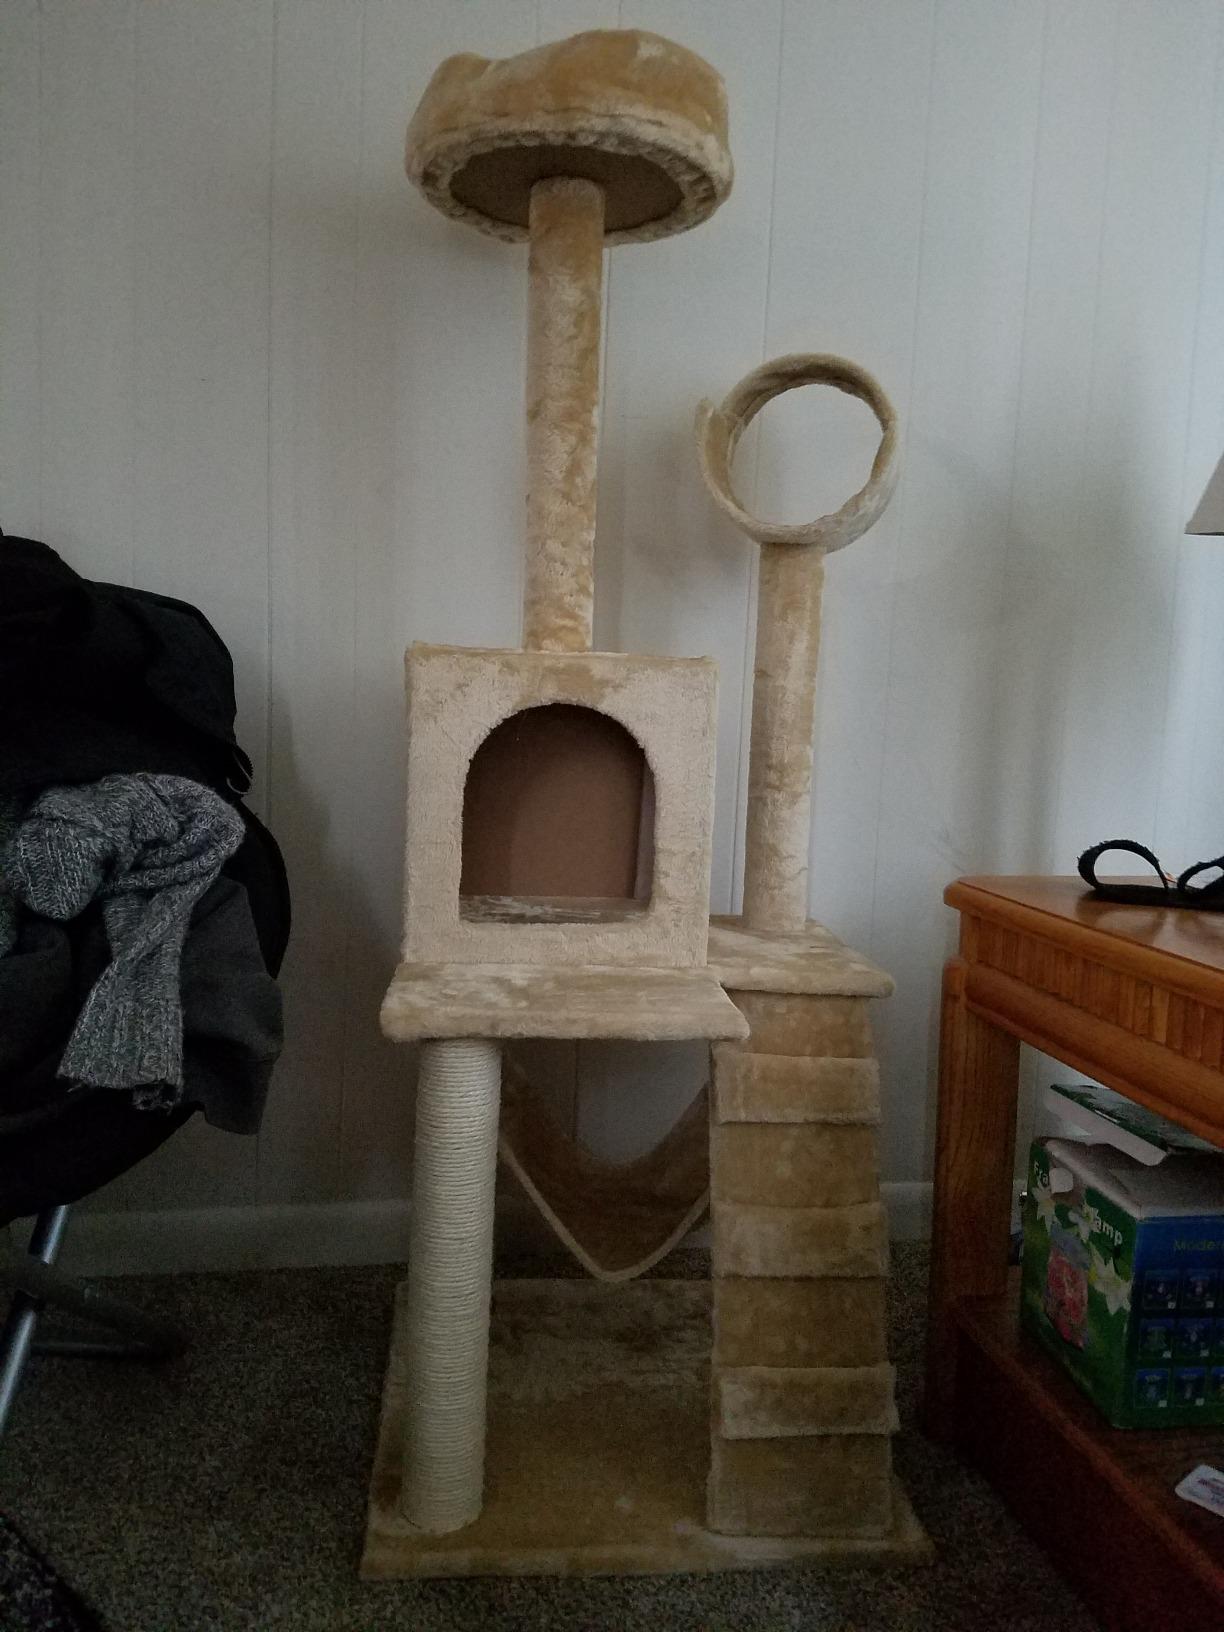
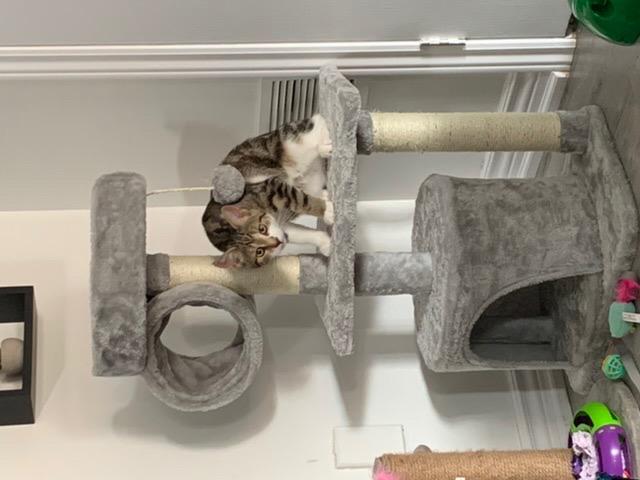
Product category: items_cat tree
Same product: no